RV park

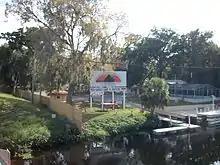
Trailer park and recreational boating resort on the Withlacoochee River at the foot of the bridge carrying Southbound US 19–98 in Florida

RV parks range from rustic facilities with no or limited utility hookups, as often found in state/provincial parks and national parks, to luxury resorts with amenities that rival fine hotels. Some high-end resorts restrict the type of RV that can stay to motorhomes of a certain length or longer, and/or newer than a certain year.